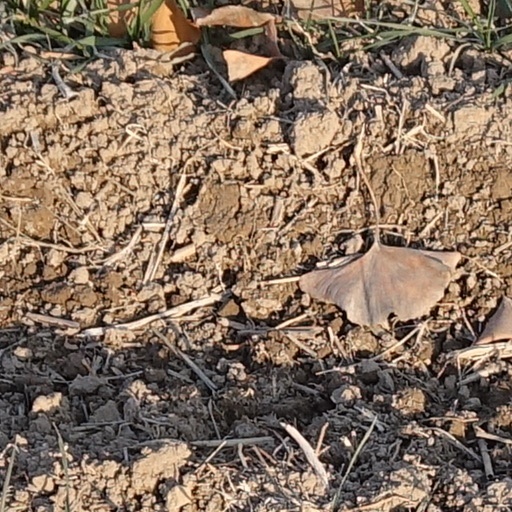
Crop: wheat